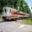
Label: train